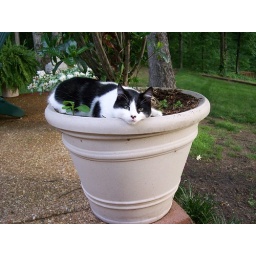
What a surprise to find this cat growing in our pot on the patio!